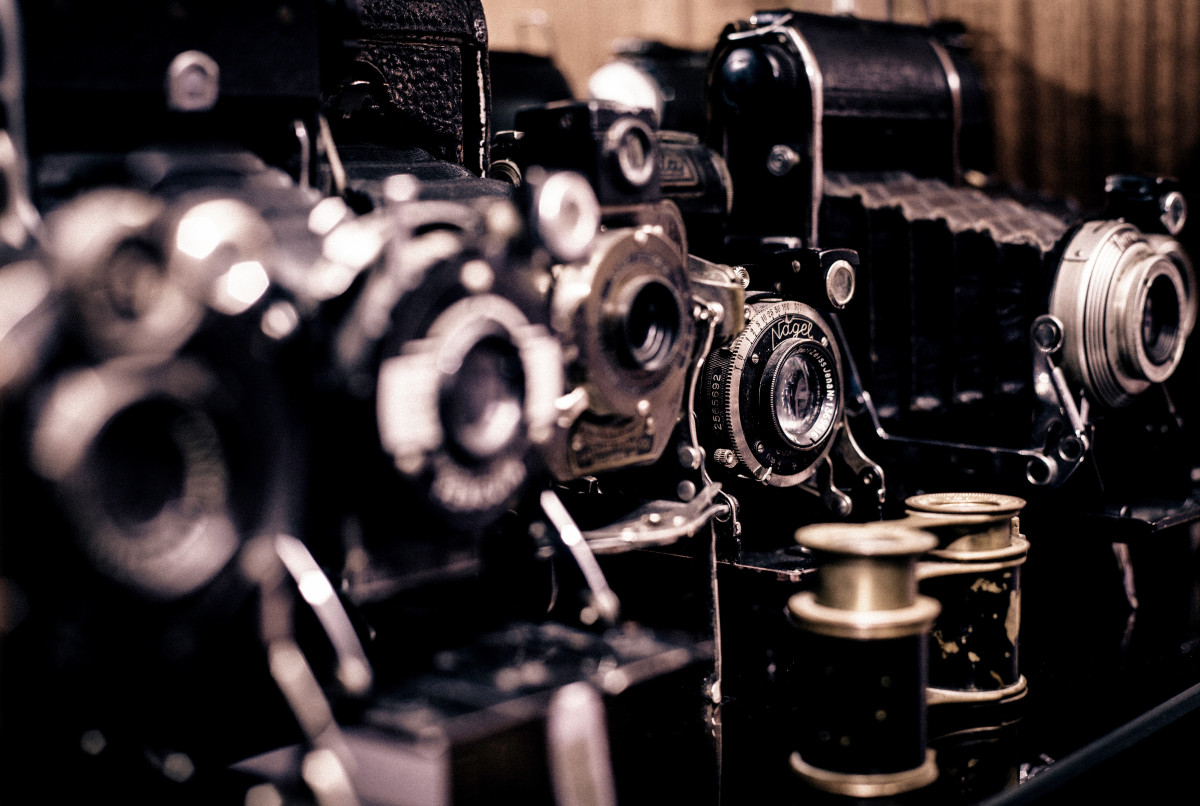
Tags: camera, photography, antique, film, analog, musician, black, monochrome, drum, drums, drummer